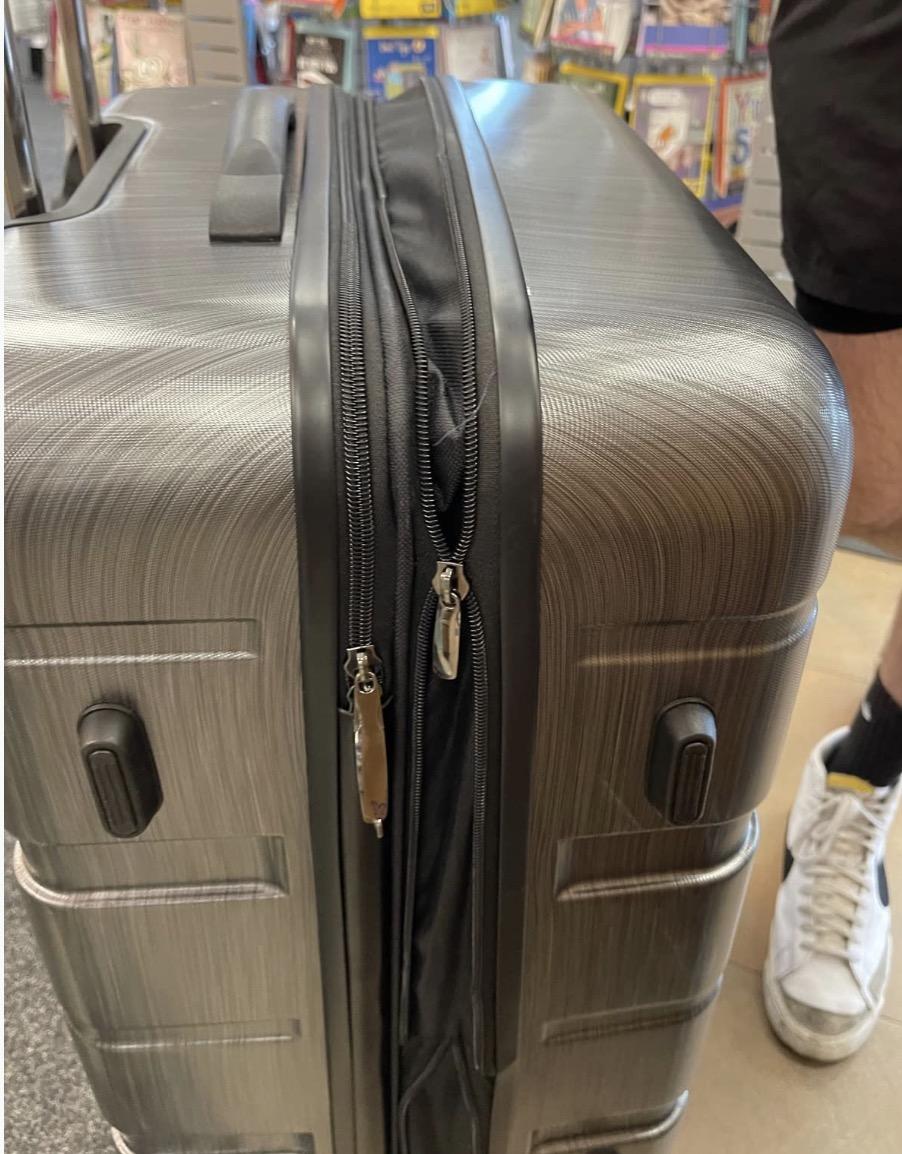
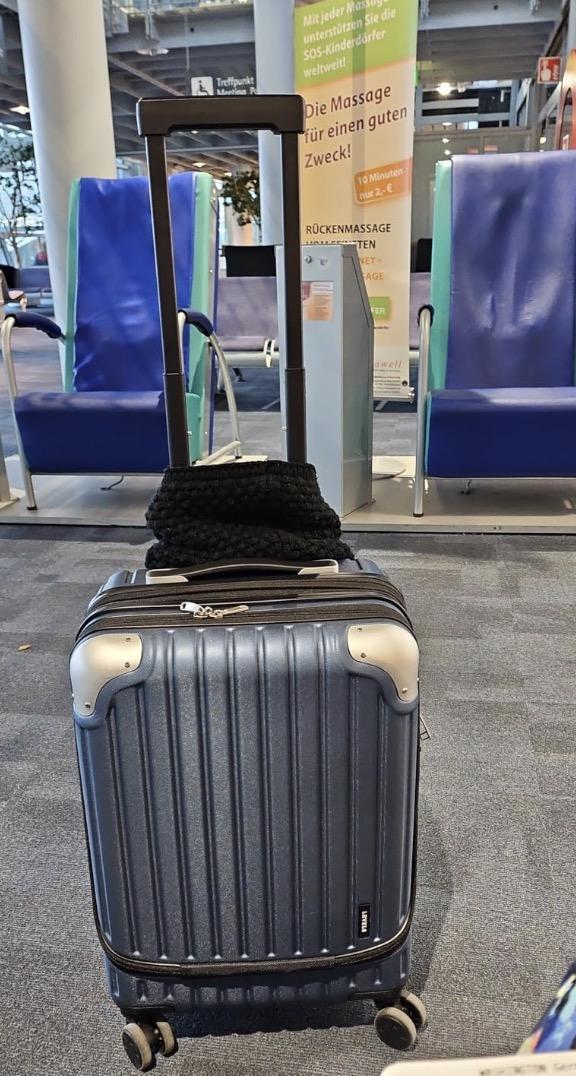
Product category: items_tea
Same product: no